Necropolis of Kerkouane

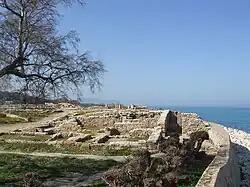
View of Kerkouane seaside

The Necropolis of Kerkouane is an ancient cemetery located approximately northwest of the Punic city of Kerkouane in northeastern Tunisia. The necropolis consists of a series of vaults set in a seaside hill, four primary chamber-tombs, and a surrounding burial area. In 1985, UNESCO declared Kerkouane and its necropolis a World Heritage Site, because "[t]he remains constitute the only example of a Phoenicio-Punic city to have survived."